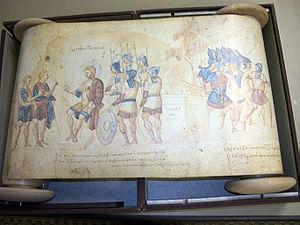
Le Rouleau de Josué est un manuscrit enluminé contenant une partie du livre de Josué tiré de la Bible. Formant autrefois un volumen de 10,5 m de long, il a été découpé en 15 morceaux. 35 scènes y sont figurées. Il est actuellement conservé à la bibliothèque apostolique vaticane.